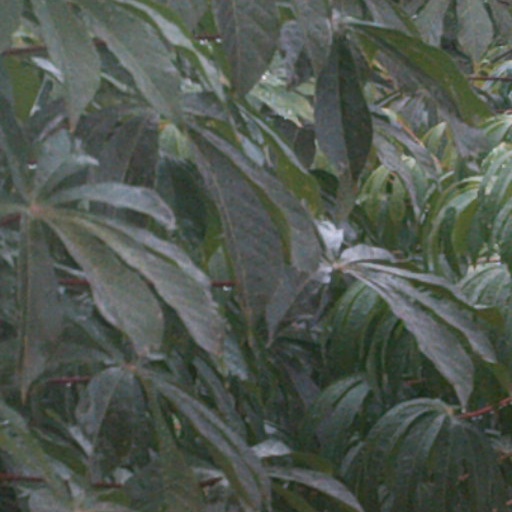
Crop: cassava